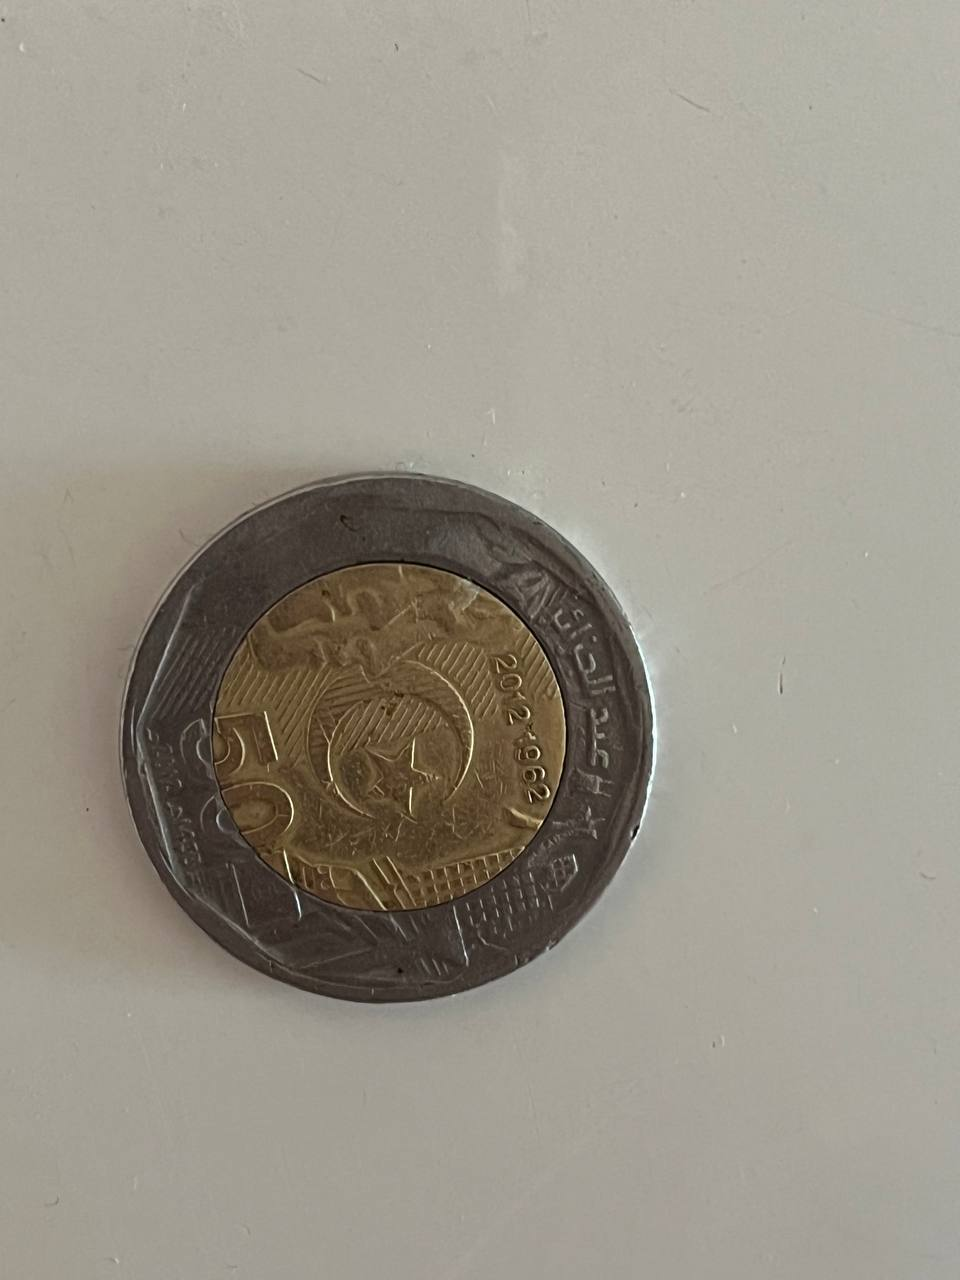
Denomination: 200DZDP